ISSF 10 meter air rifle

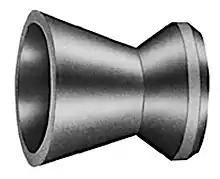
A typical 4.5 mm (.177 in) 10 m air rifle match pellet

For the 10-meter air rifle and air pistol disciplines, match-grade diabolo pellets are used. These pellets are wadcutter, meaning the pellet head is nearly completely flat. This leaves smooth-edged round holes in paper targets and allows easy gauging for scoring. Match pellets are offered in tins and more elaborate packaging, avoiding deformation and other damage that could impair their uniformity.